Miyabi

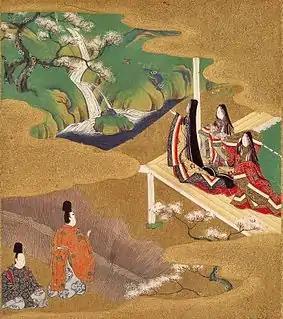
Art of "Miyabi" on the Heian period. "The Tale of Genji"

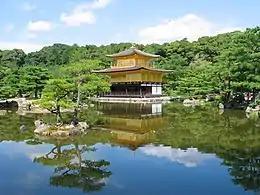
Art of "Miyabi" on the Muromachi period. (Kinkaku-ji in Kyoto)

Miyabi (雅) is one of the traditional Japanese aesthetic ideals, though not as prevalent as Iki or Wabi-sabi. In modern Japanese, the word is usually translated as "elegance," "refinement," or "courtliness" and sometimes to a "sweet loved one".